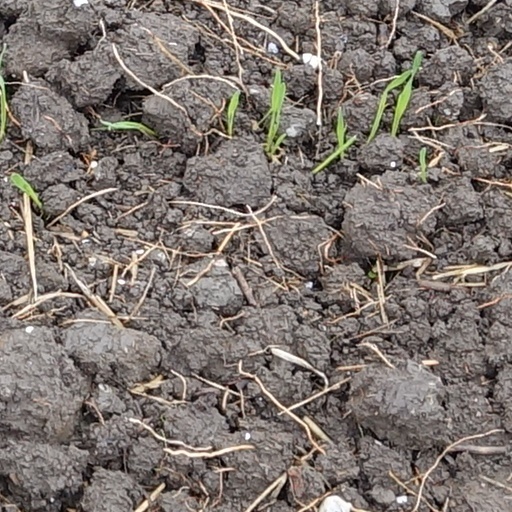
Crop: wheat